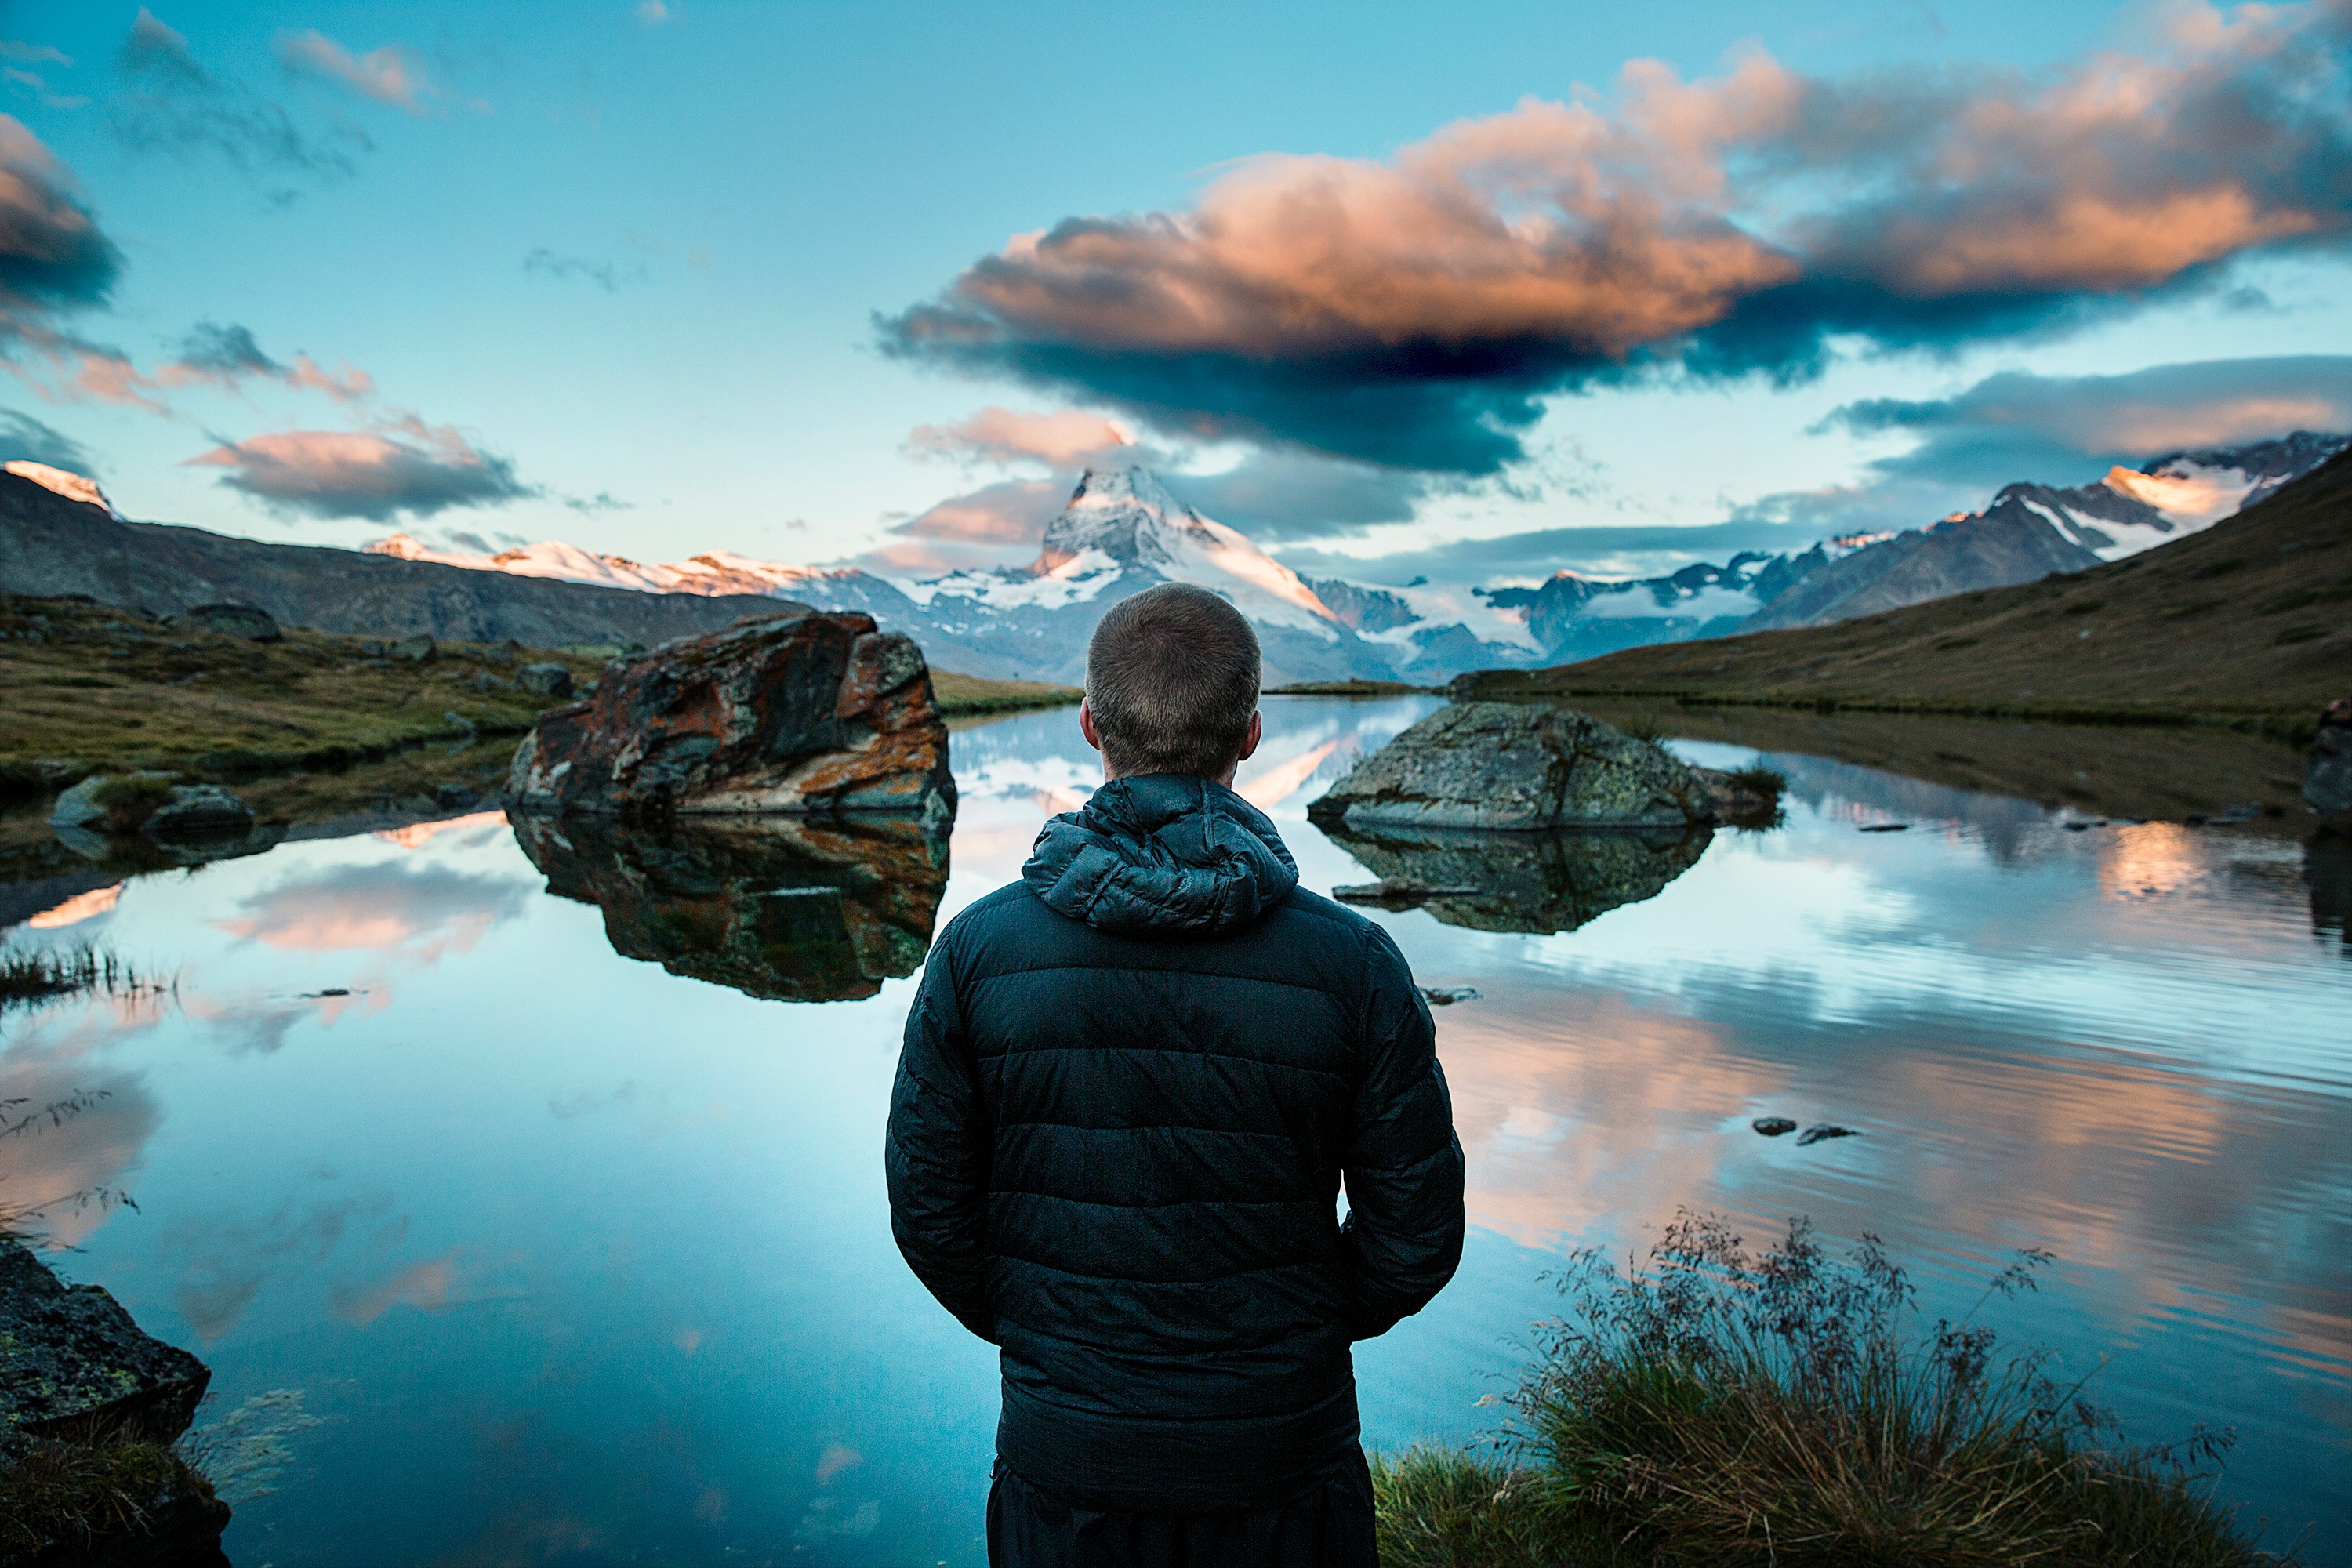
sea, nature, outdoor, person, mountain, cloud, sky, sunrise, sunlight, morning, lake, evening, reflection, computer wallpaper